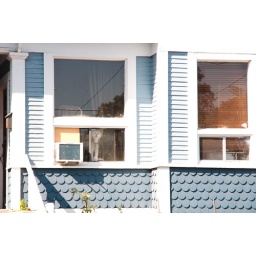
dogs in windows